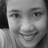
Emotion: happy